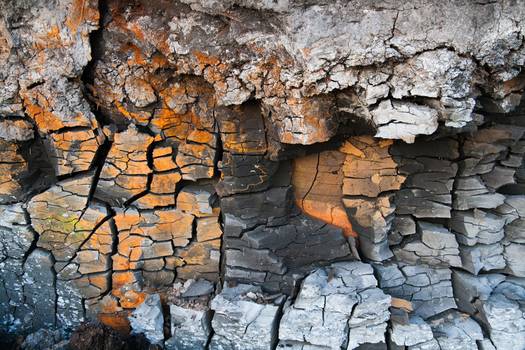
Label: No Watermark